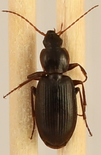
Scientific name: Calathus advena
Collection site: Niwot Ridge NEON (NIWO), plot NIWO_001